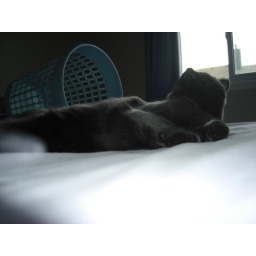
Loki my gray cat just hanging loose. Loki, just resting in the heat